Iggy Pop

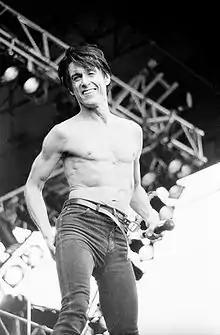
Iggy Pop at the Pinkpop Festival in 1987

Pop had grown dissatisfied with RCA, later admitting that he had made "TV Eye Live" as a quick way of fulfilling his three-album RCA contract. He moved to Arista Records, under whose banner he released "New Values" in 1979. This album was something of a Stooges reunion, with James Williamson producing and latter-day Stooge Scott Thurston playing guitar and keyboards. Not surprisingly, the album's style harkened back to the guitar sound of the Stooges. "New Values" was not a commercial success in the U.S. but has since been highly regarded by critics.